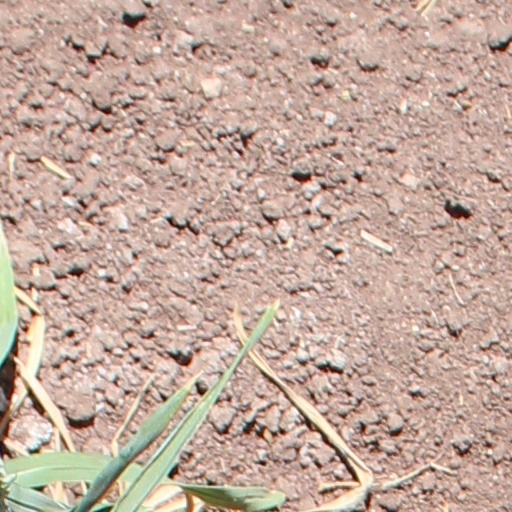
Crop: wheat